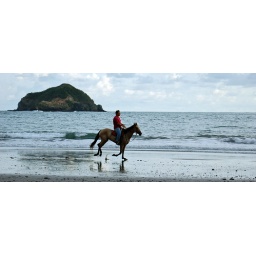
Galloping freely down the coast of Manuel Antonio beach in Costa Rica